Southern Blood (book)

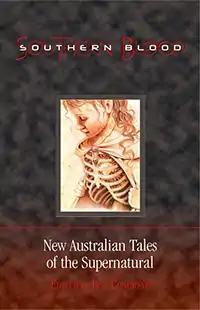
"Dreaming Down-Under" first edition cover.

Southern Blood: New Australian Tales of the Supernatural is a 2003 speculative fiction anthology edited by Bill Congreve.